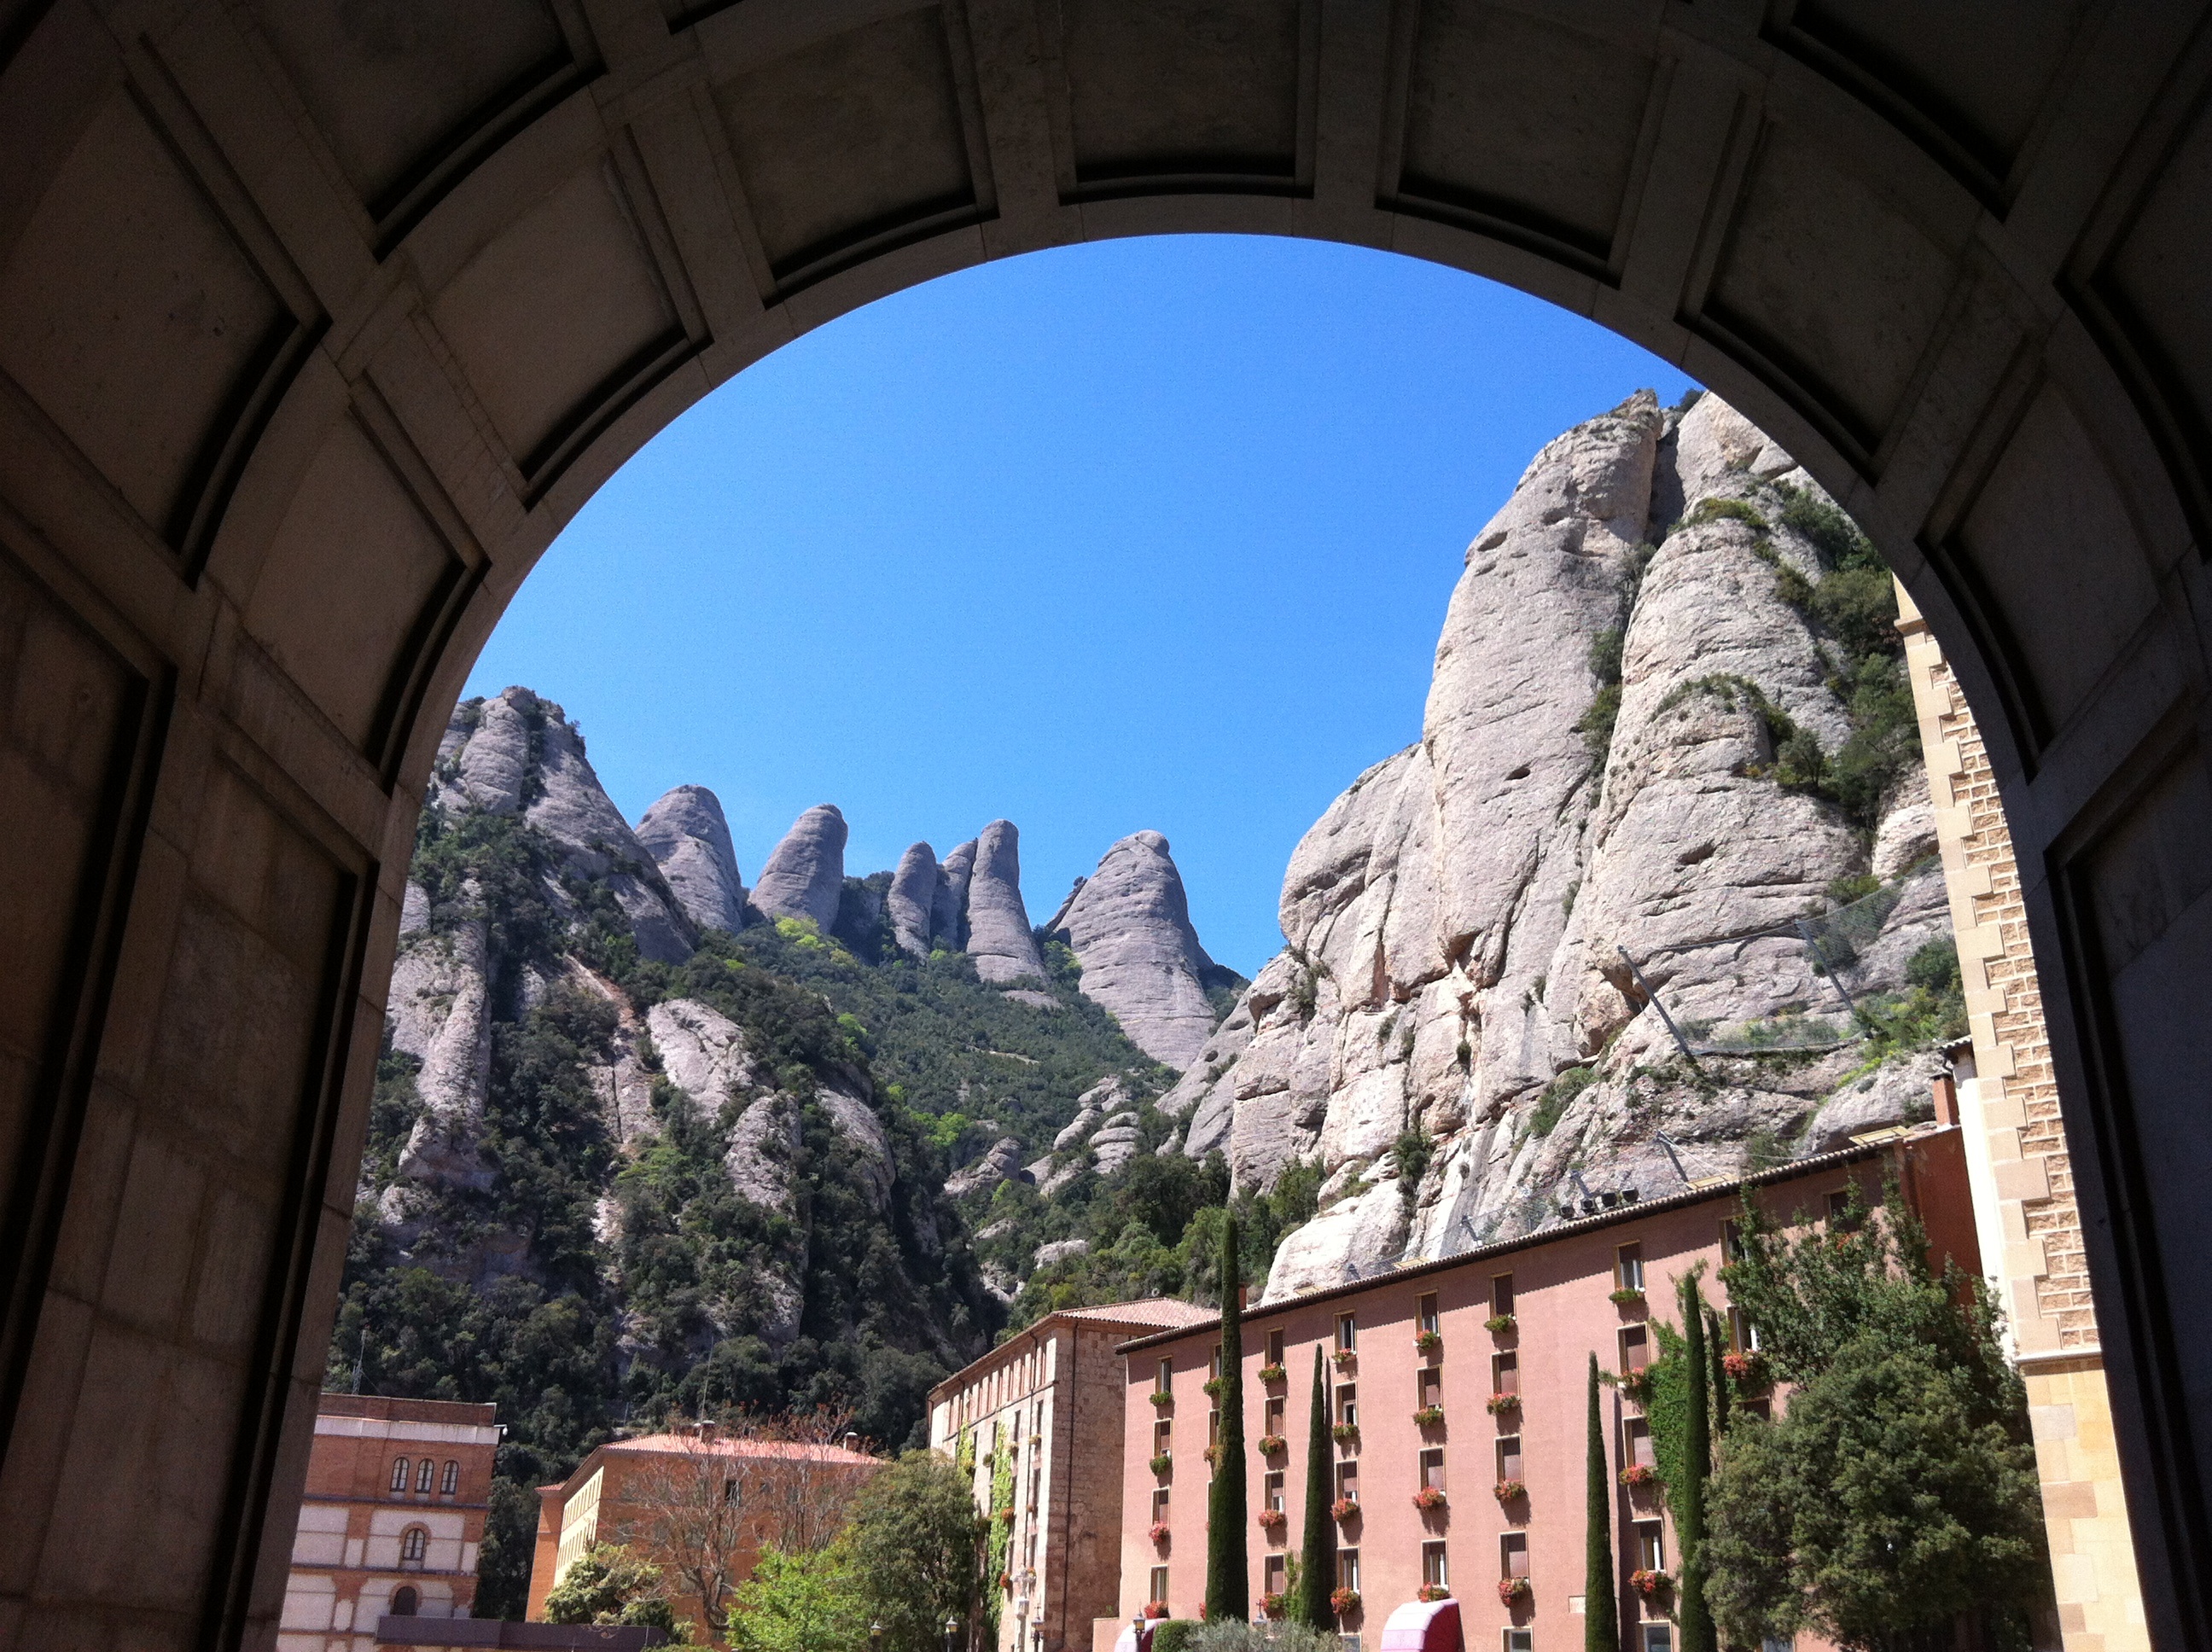
architecture, town, travel, arch, landmark, tourism, place of worship, monastery, estate, tours, ancient history